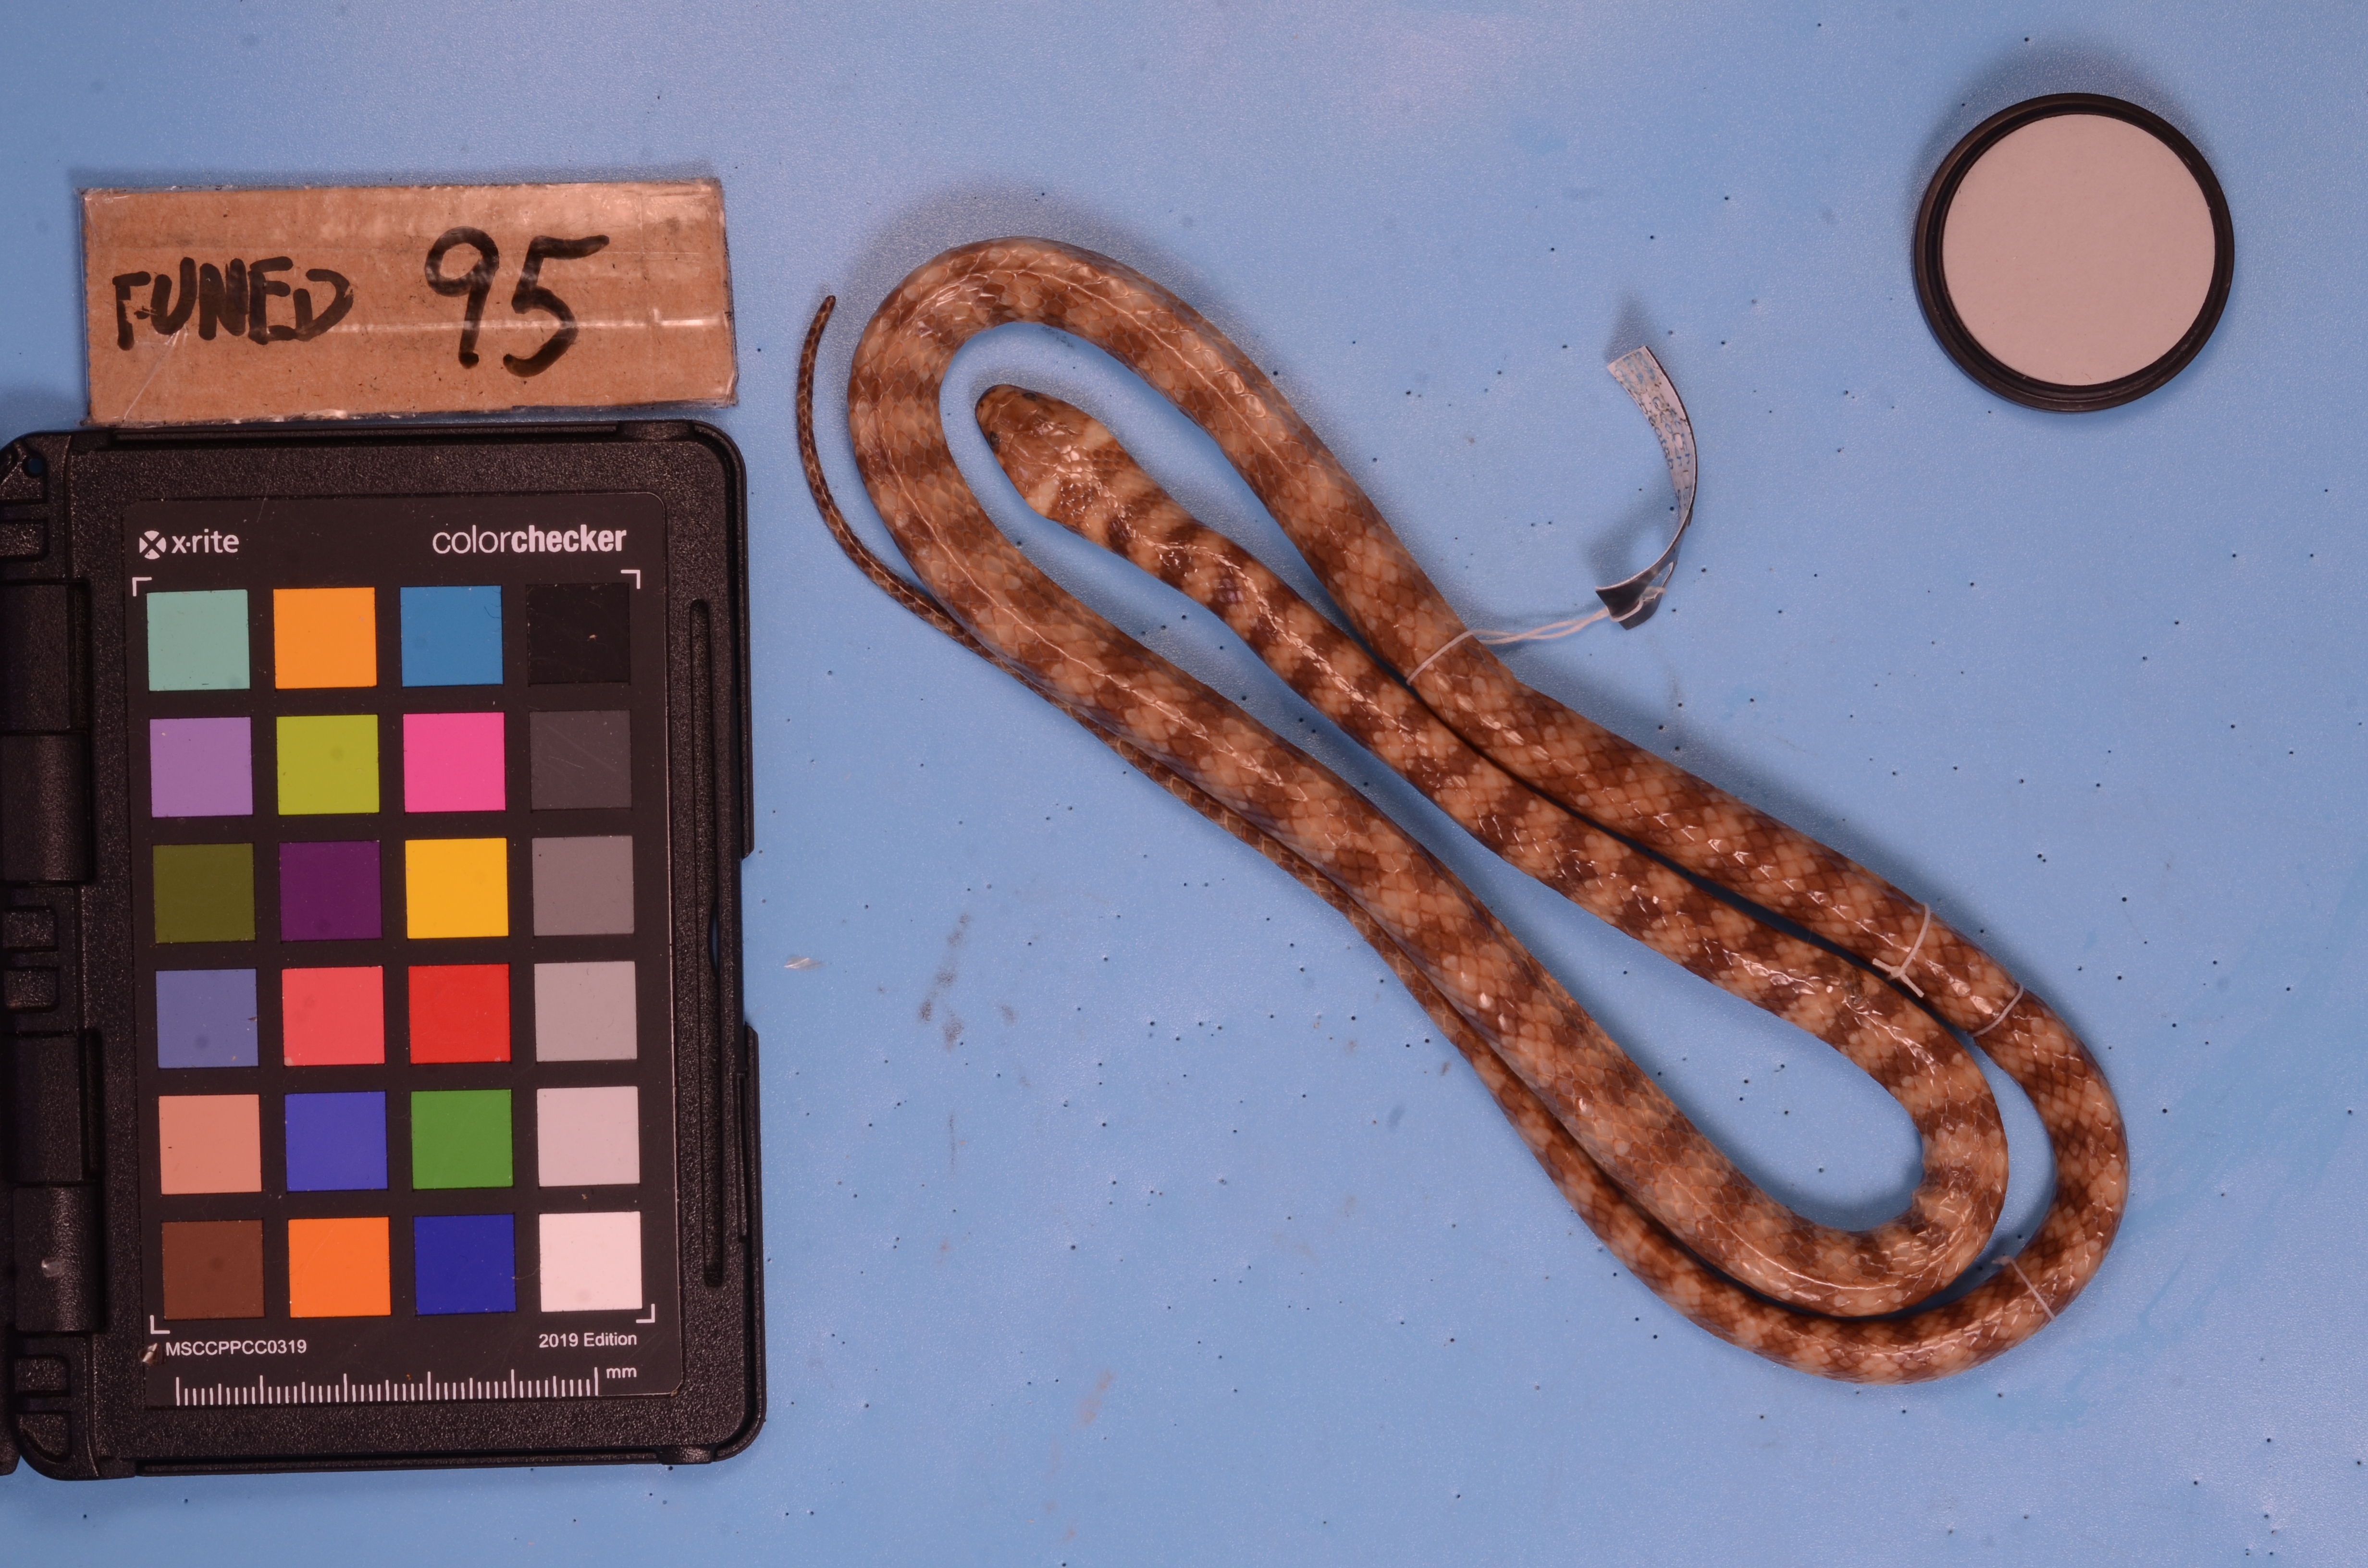
Species: Hydrops martii
View: dorsal
Mimicry status: mimic